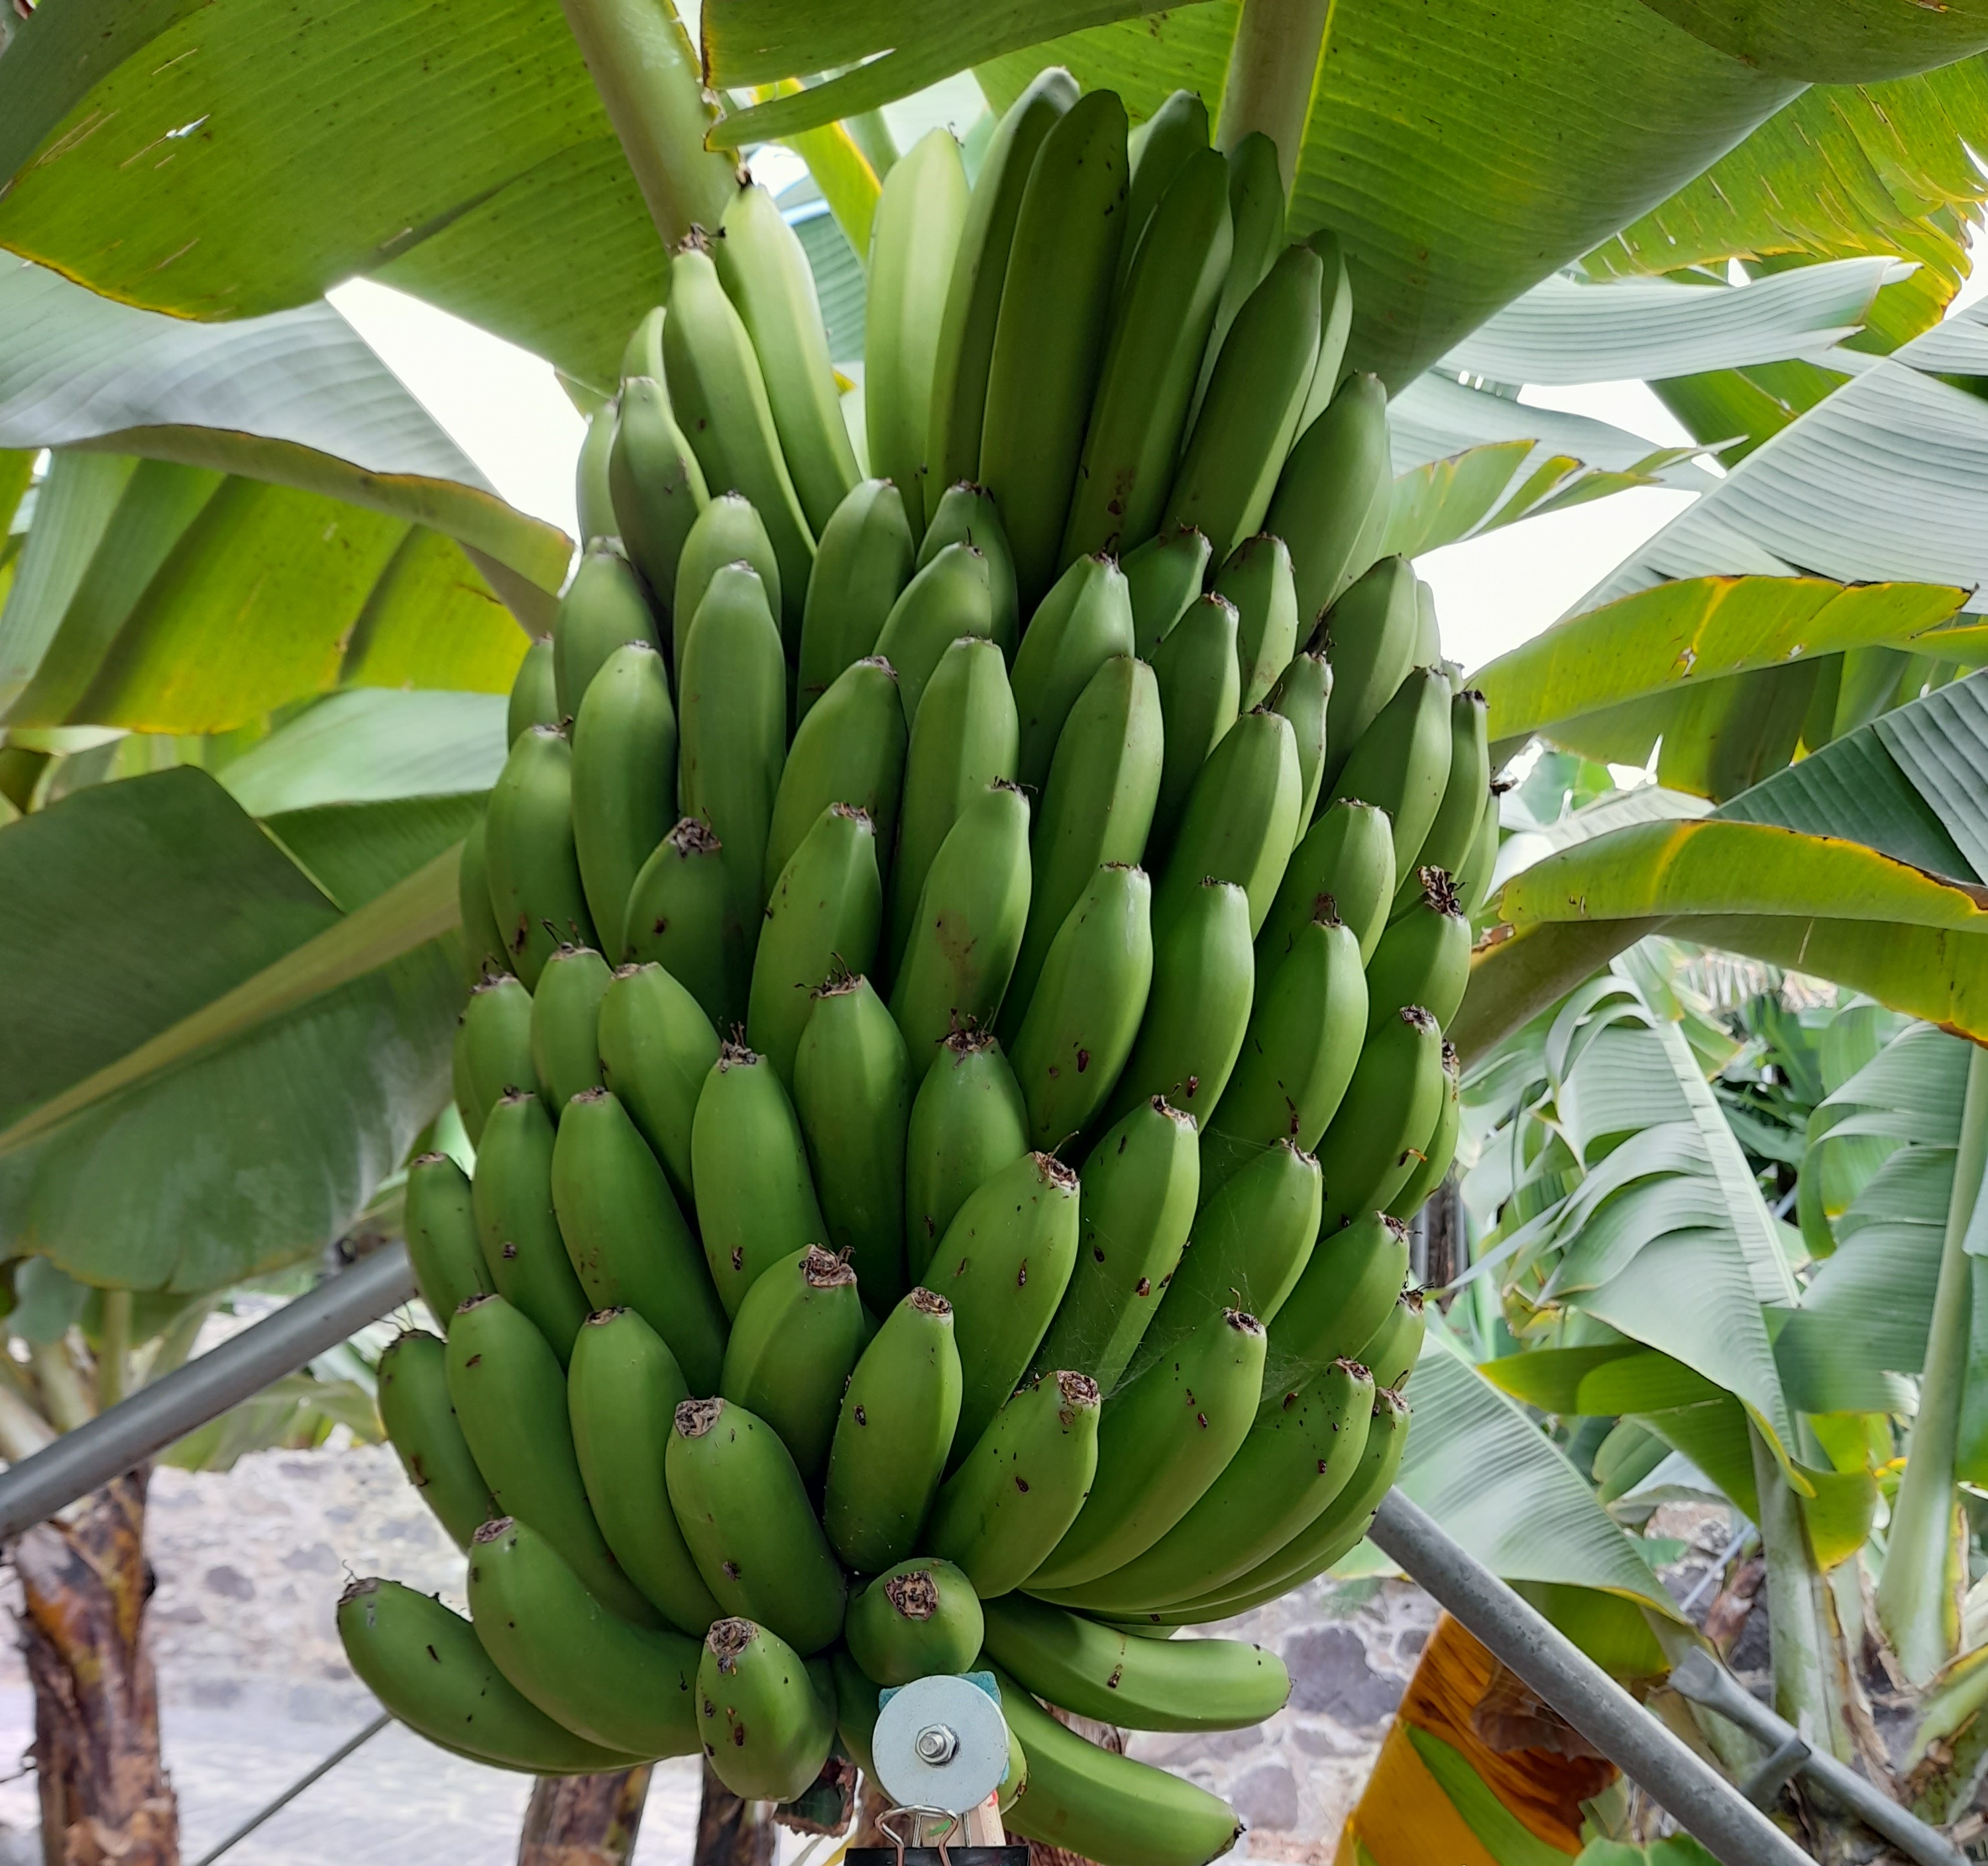
Label: Cut